Oscar Deutsch

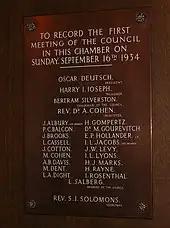
Plaque in Singers Hill Synagogue listing Deutsch as President.

He was from 1932 to 1940 President of Birmingham's main Synagogue, Singers Hill. In 1939, the Synagogue was extended by Harry Weedon.